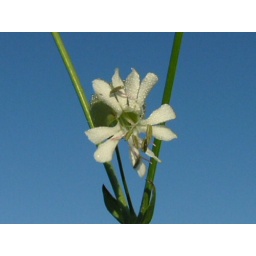
Bladder campion bloom held up against the sky after removal from plant